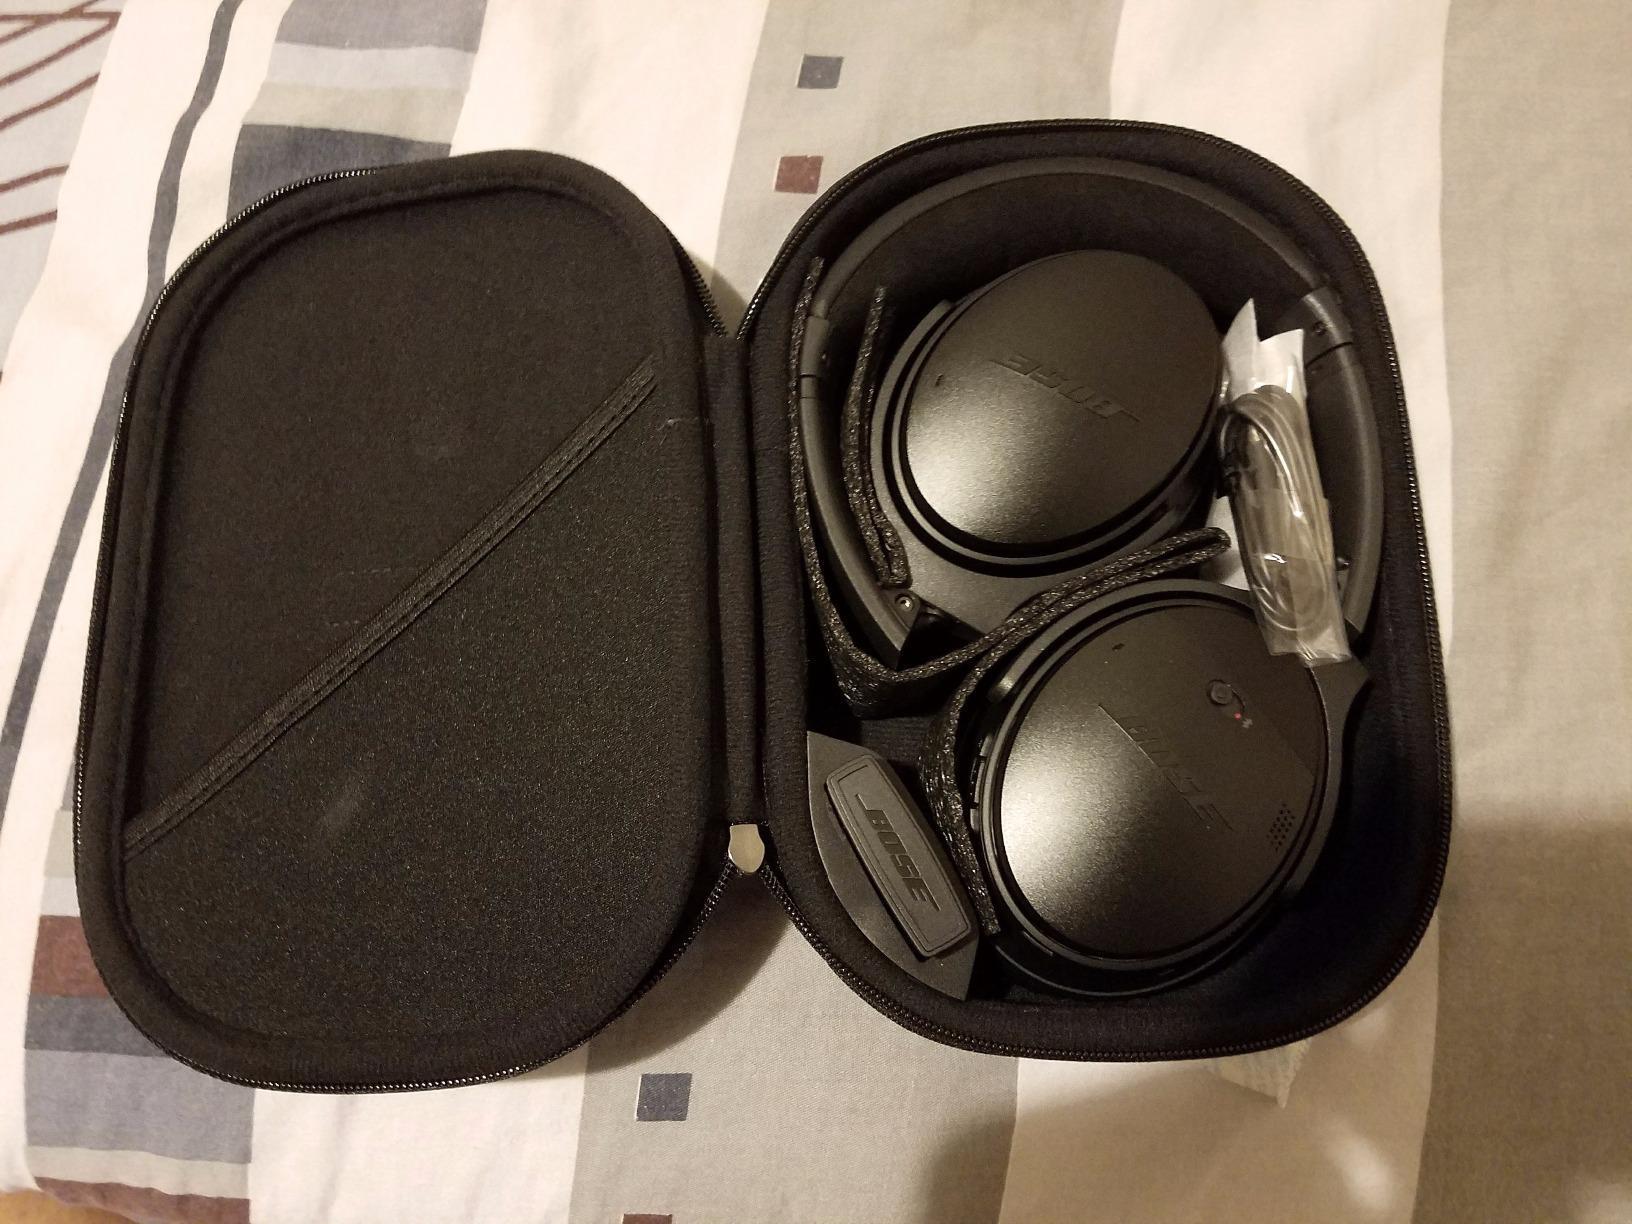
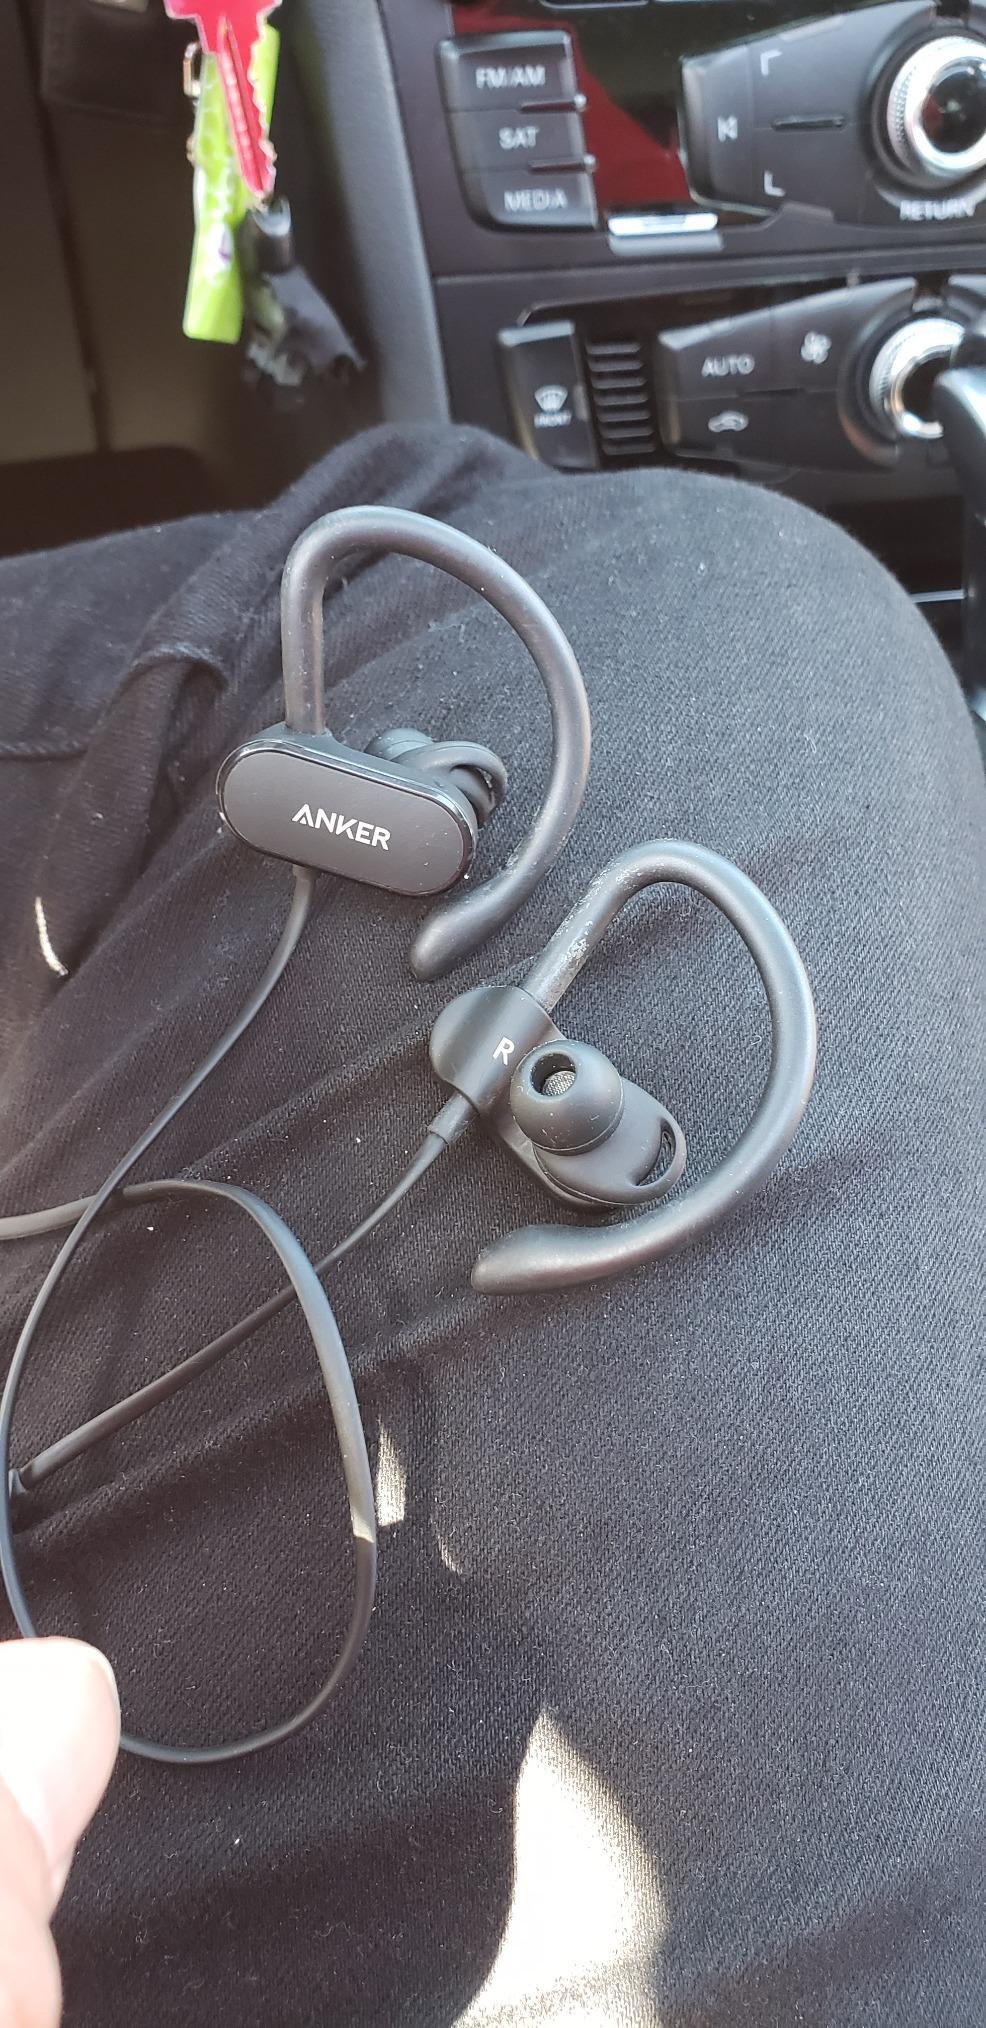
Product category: headphones
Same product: no